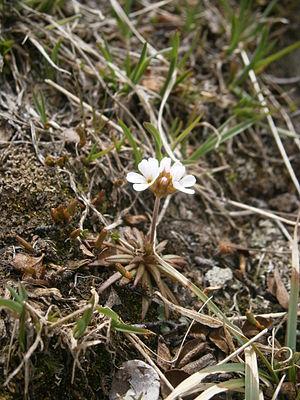
L'androsace carnée ou androsace couleur de chair est une espèce de plantes herbacées de la famille des Primulaceae.